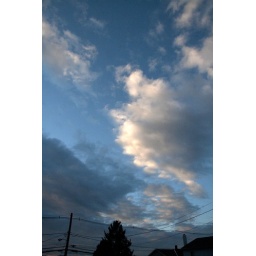
morning clouds over my house